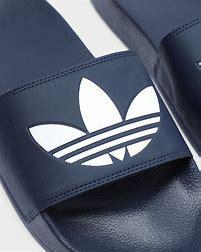
Brand: Adidas
Model: Adilette Lite